Anupriya Goenka

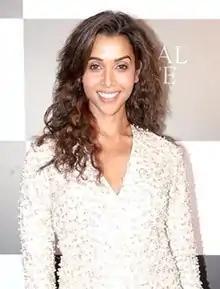
Goenka in 2019

Anupriya Goenka (born 29 May 1987) is an Indian actress and model who appears in Hindi and Telugu films. She first shot to fame in 2013 as the face of UPA government's "Bharat Nirman". Goenka made her on-screen debut with the 2013 Telugu film "Potugadu", having previously starred in the 2013 short film "Worth the Kiss". She made her Bollywood debut with "Bobby Jasoos".